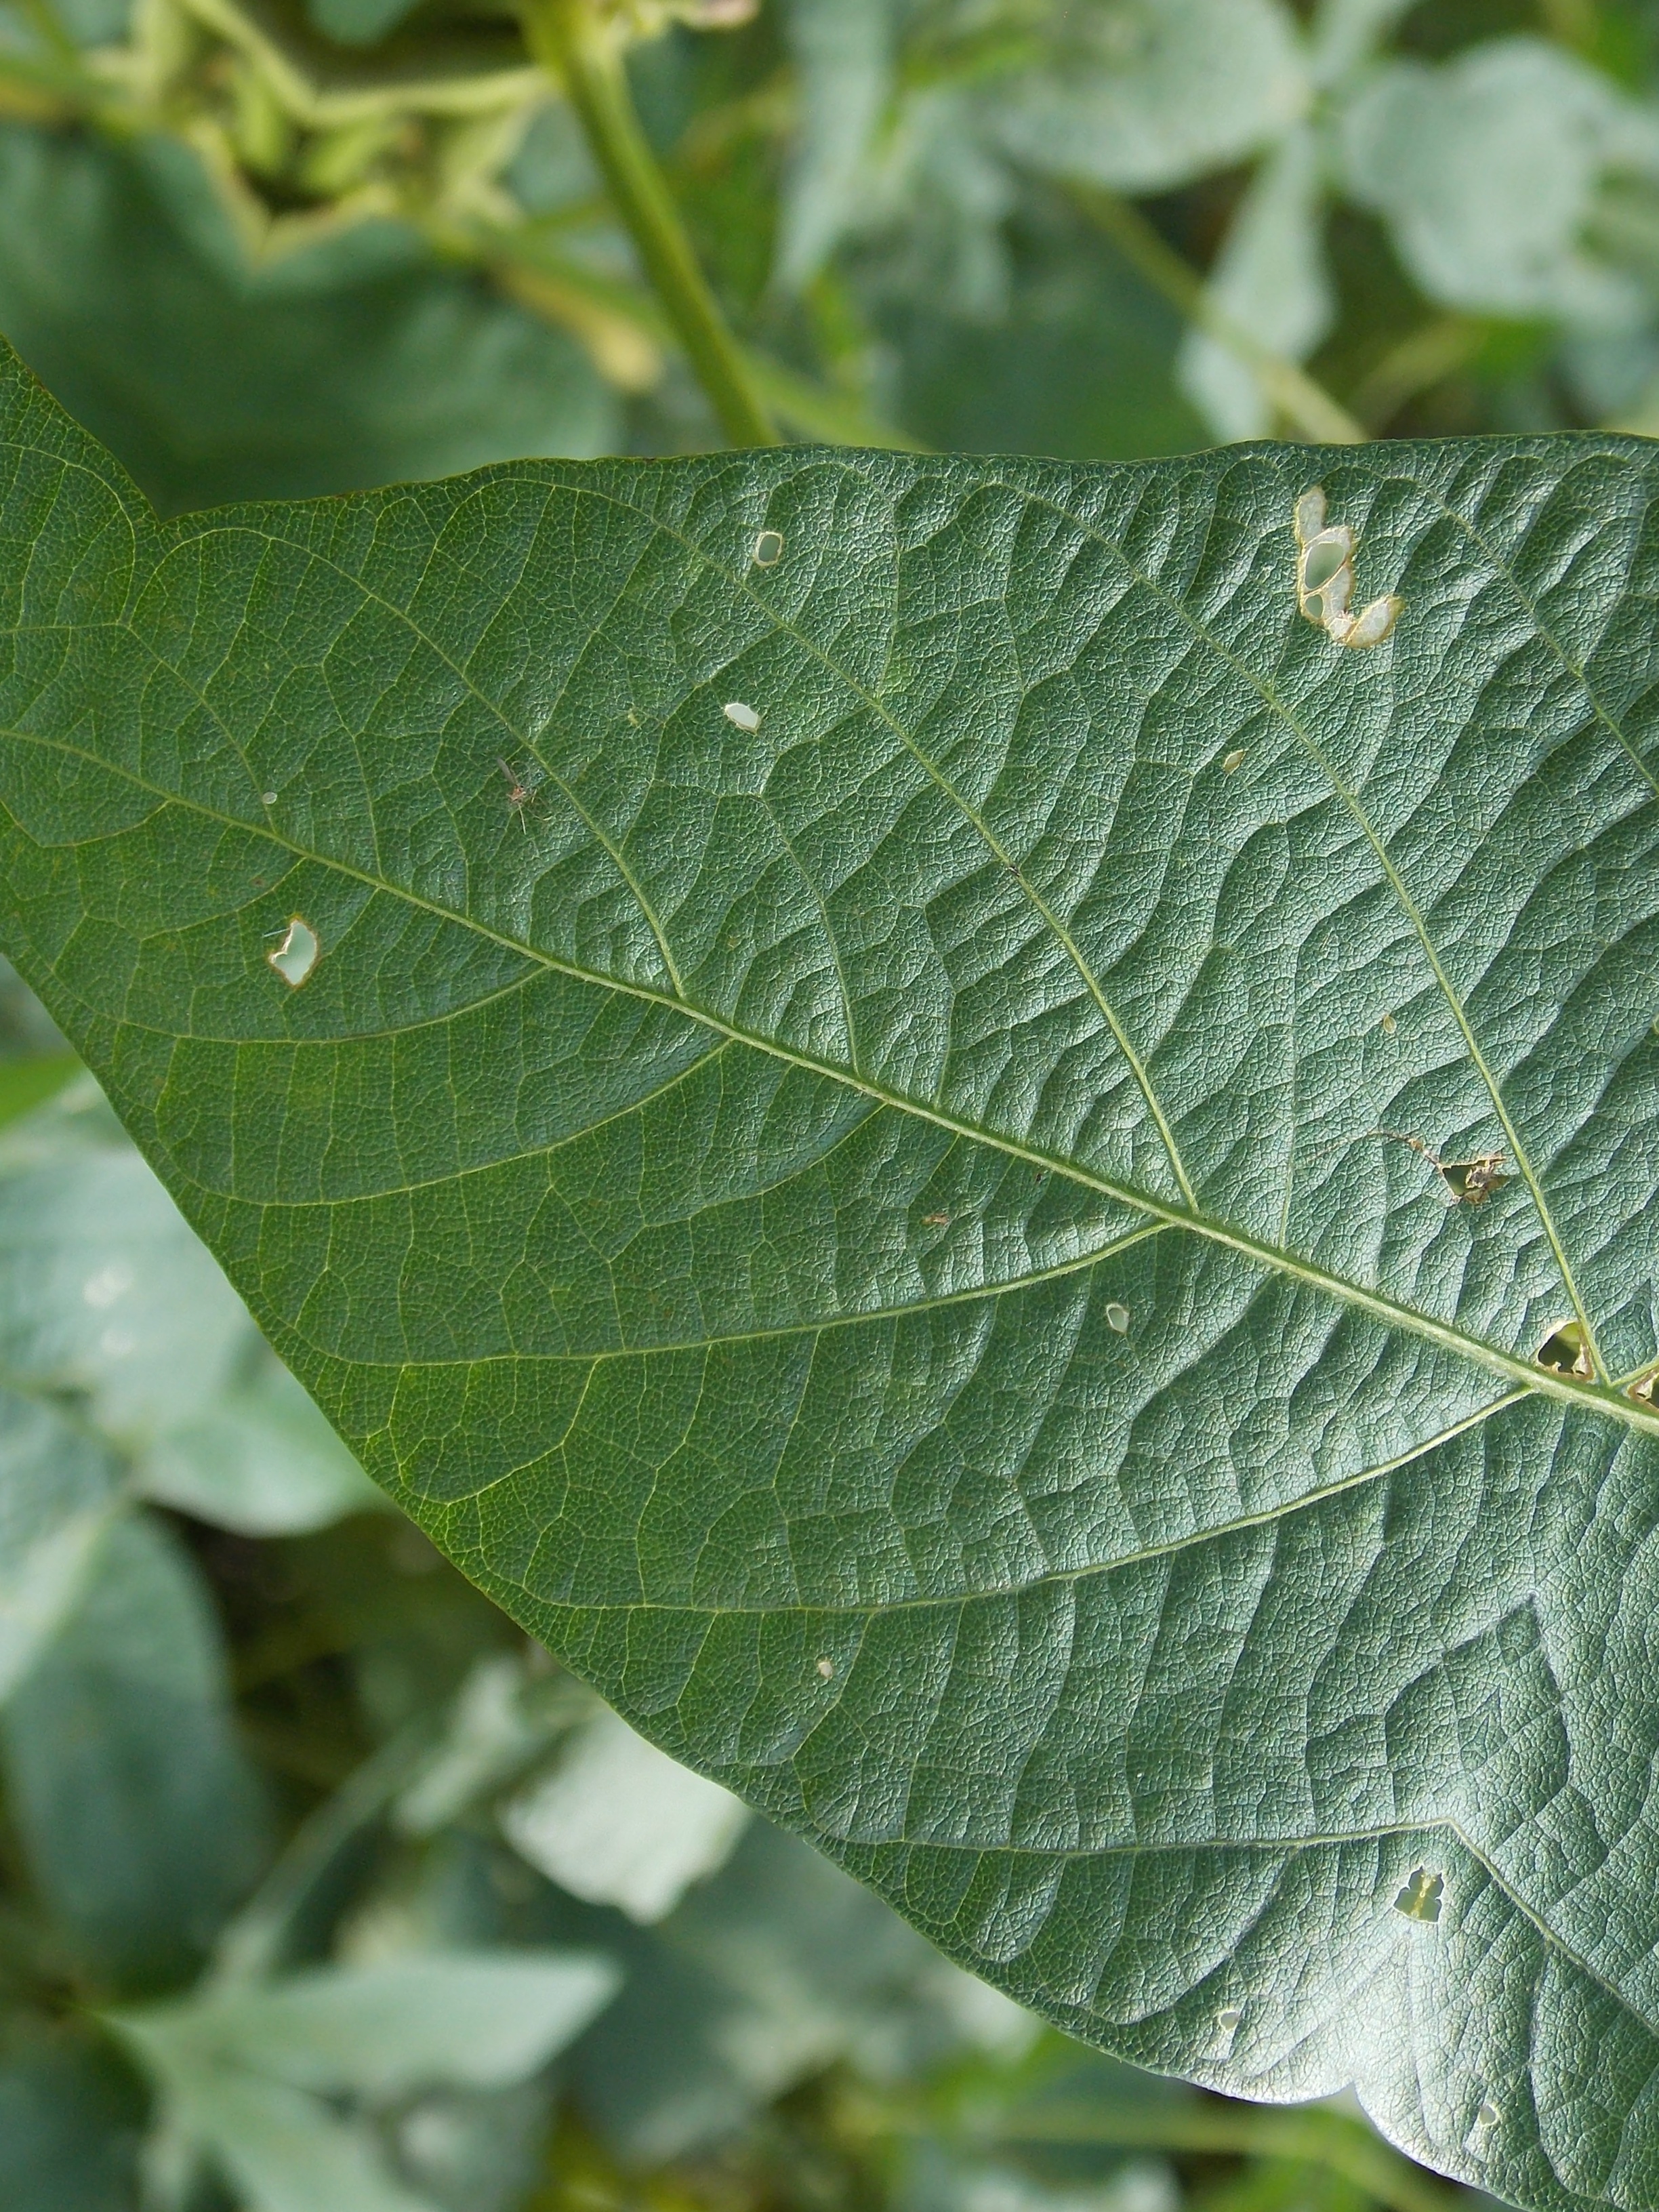
Label: Disease